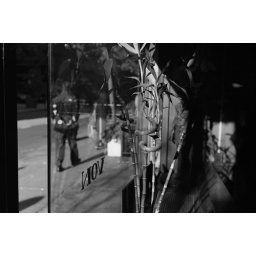
plant in window